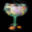
Label: cup